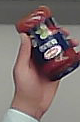
Product: barilla_pomodoro